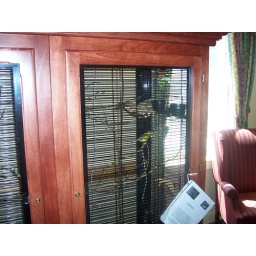
The bird cage in my home